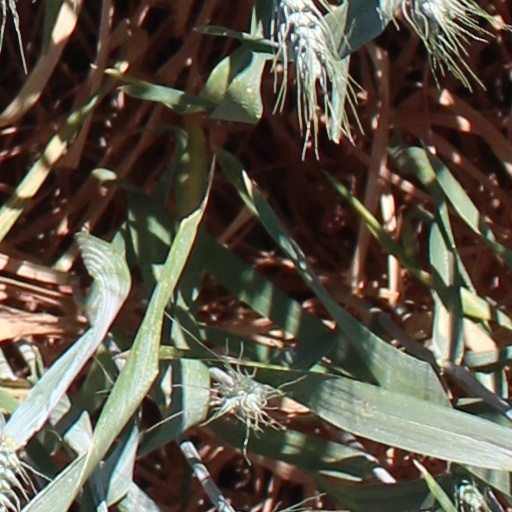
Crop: wheat